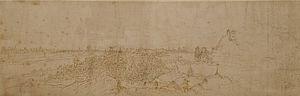
Vue panoramique de Lyon, en direction du sud depuis la montée Saint Sébastien. Plume, encre brune et aquarelle
Anton van den Wyngaerde est un dessinateur flamand spécialisé dans les vues paysagères urbaines. Il est né vers 1525 et mort en 1571. Il a effectué un grand nombre de dessins de villes notamment de nombreuses villes espagnoles, mais aussi françaises, anglaises, néerlandaises et italiennes. Sa spécialisation sur les villes espagnoles est due aux commandes de Philippe II.